Effects of Hurricane Sandy in New England

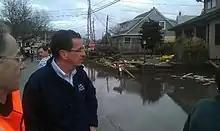
Connecticut governor Dannel Malloy assesses hurricane damage in East Haven, Connecticut

Wind gusts to were recorded on outer Cape Cod and Buzzards Bay. Over 385,000 customers were without power as of the afternoon of October 29, and flooding of roadways and buildings was reported. As of 2 p.m. November 1, about 12,000 customers were still without power in the state. As of the morning of November 2, 7,200 customers were still without power, down from 400,000.